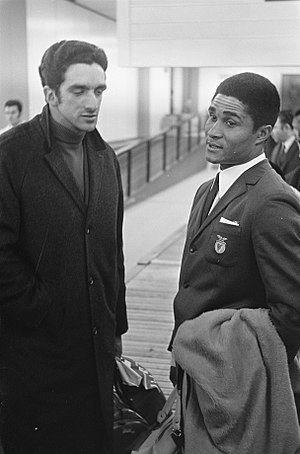
José Augusto Torres
José Torres med Eusébio
José Augusto da Costa Séneca Torres var en portugisisk fodboldspiller og -træner.